HMS Harrier (shore establishment)

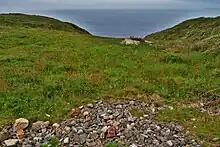
Remains of demolished buildings at Kete

In 1959 the Royal Naval School of Meteorology started to relocate by training course. The rating training moved to RNAS Culdrose (HMS Seahawk) in 1959, and this was followed by the officers’ courses, along with the rest of the school, during 1960. In July 1960 the Radar Plotter Training relocated to , and by the end of the year the Aircraft Direction Officer Training had returned, after fifteen years at Kete, to RNAS Yeovilton (HMS Heron).